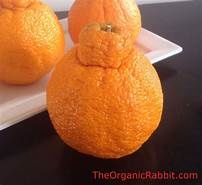
Label: mandarine